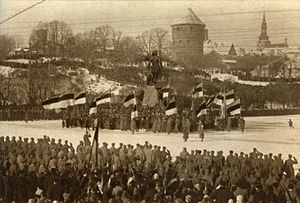
Estlands selvstændighedserklæring (1918)
Markeringen af den første årsdag for Estlands selvstændighedsdag i Tallinn Estland den 24. februar 1919
Den Estiske selvstændighedserklæring, tillige kendt som Manifest til Estlands folk, regnes som den erklæring, hvorved Republikken Estland blev udråbt i 1918. Selvstændighedserklæringen fejres den 24. februar, Estlands nationaldag.